Free Nelson Mandela (sculpture)

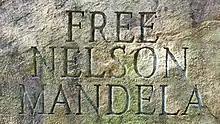
Inscription on the front of the sculpture

The original site was the north end of Atlanta's Woodruff Park, where it was installed in April, 1987 and presented by then Atlanta Mayor, Andrew Young, as part of a dedication ceremony on June 4, 1987. It is currently located in Piedmont Park. Specifically, it is 50 yards inside the Charles Allen Dr. entrance, which is on the southern end of the park bounded by 10th Street, just inside the eastmost end of the Oak Hill walking trail.